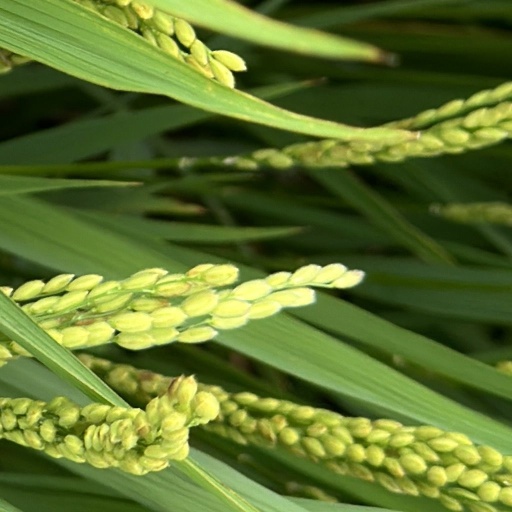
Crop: rice